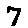
Label: 7